J. Leslie Kincaid

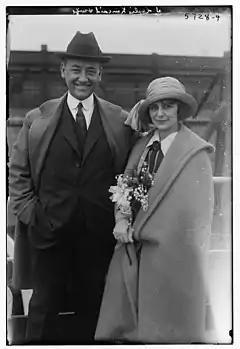
Kincaid and his wife, 1900

James Leslie Kincaid (November 28, 1884 – April 10, 1973) was an American lawyer, politician, businessman, and military officer from New York.